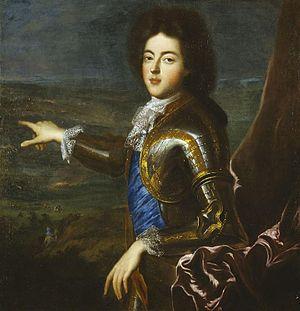
François Louis de Bourbon, comte de La Marche, comte de Clermont et prince de La Roche-sur-Yon, puis 4ᵉ prince de Conti, dit le Grand Conti, né à Paris le 30 avril 1664 et décédé à Paris le 22 février 1709, est un prince du sang, issu de la famille des Condé, branche cadette de la Maison capétienne de Bourbon. Il s'est notamment illustré par une brillante carrière militaire, une intense vie intellectuelle, et par le fait d'avoir été roi élu de Pologne.
Louis Le Comte, est un jésuite et mathématicien français envoyé par Louis XIV en mission religieuse et scientifique en Chine, en 1685.